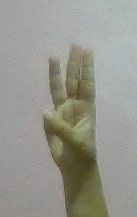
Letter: thaa